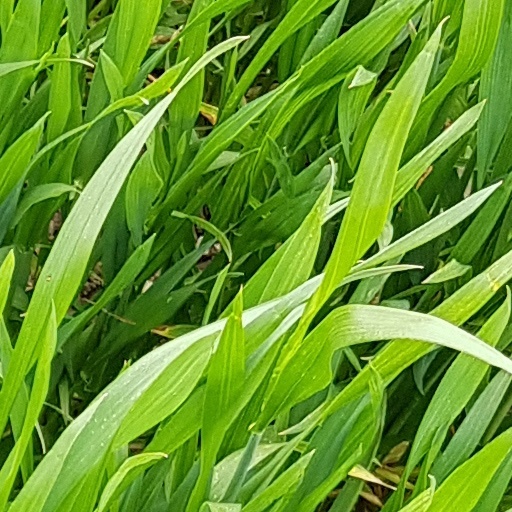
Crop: wheat